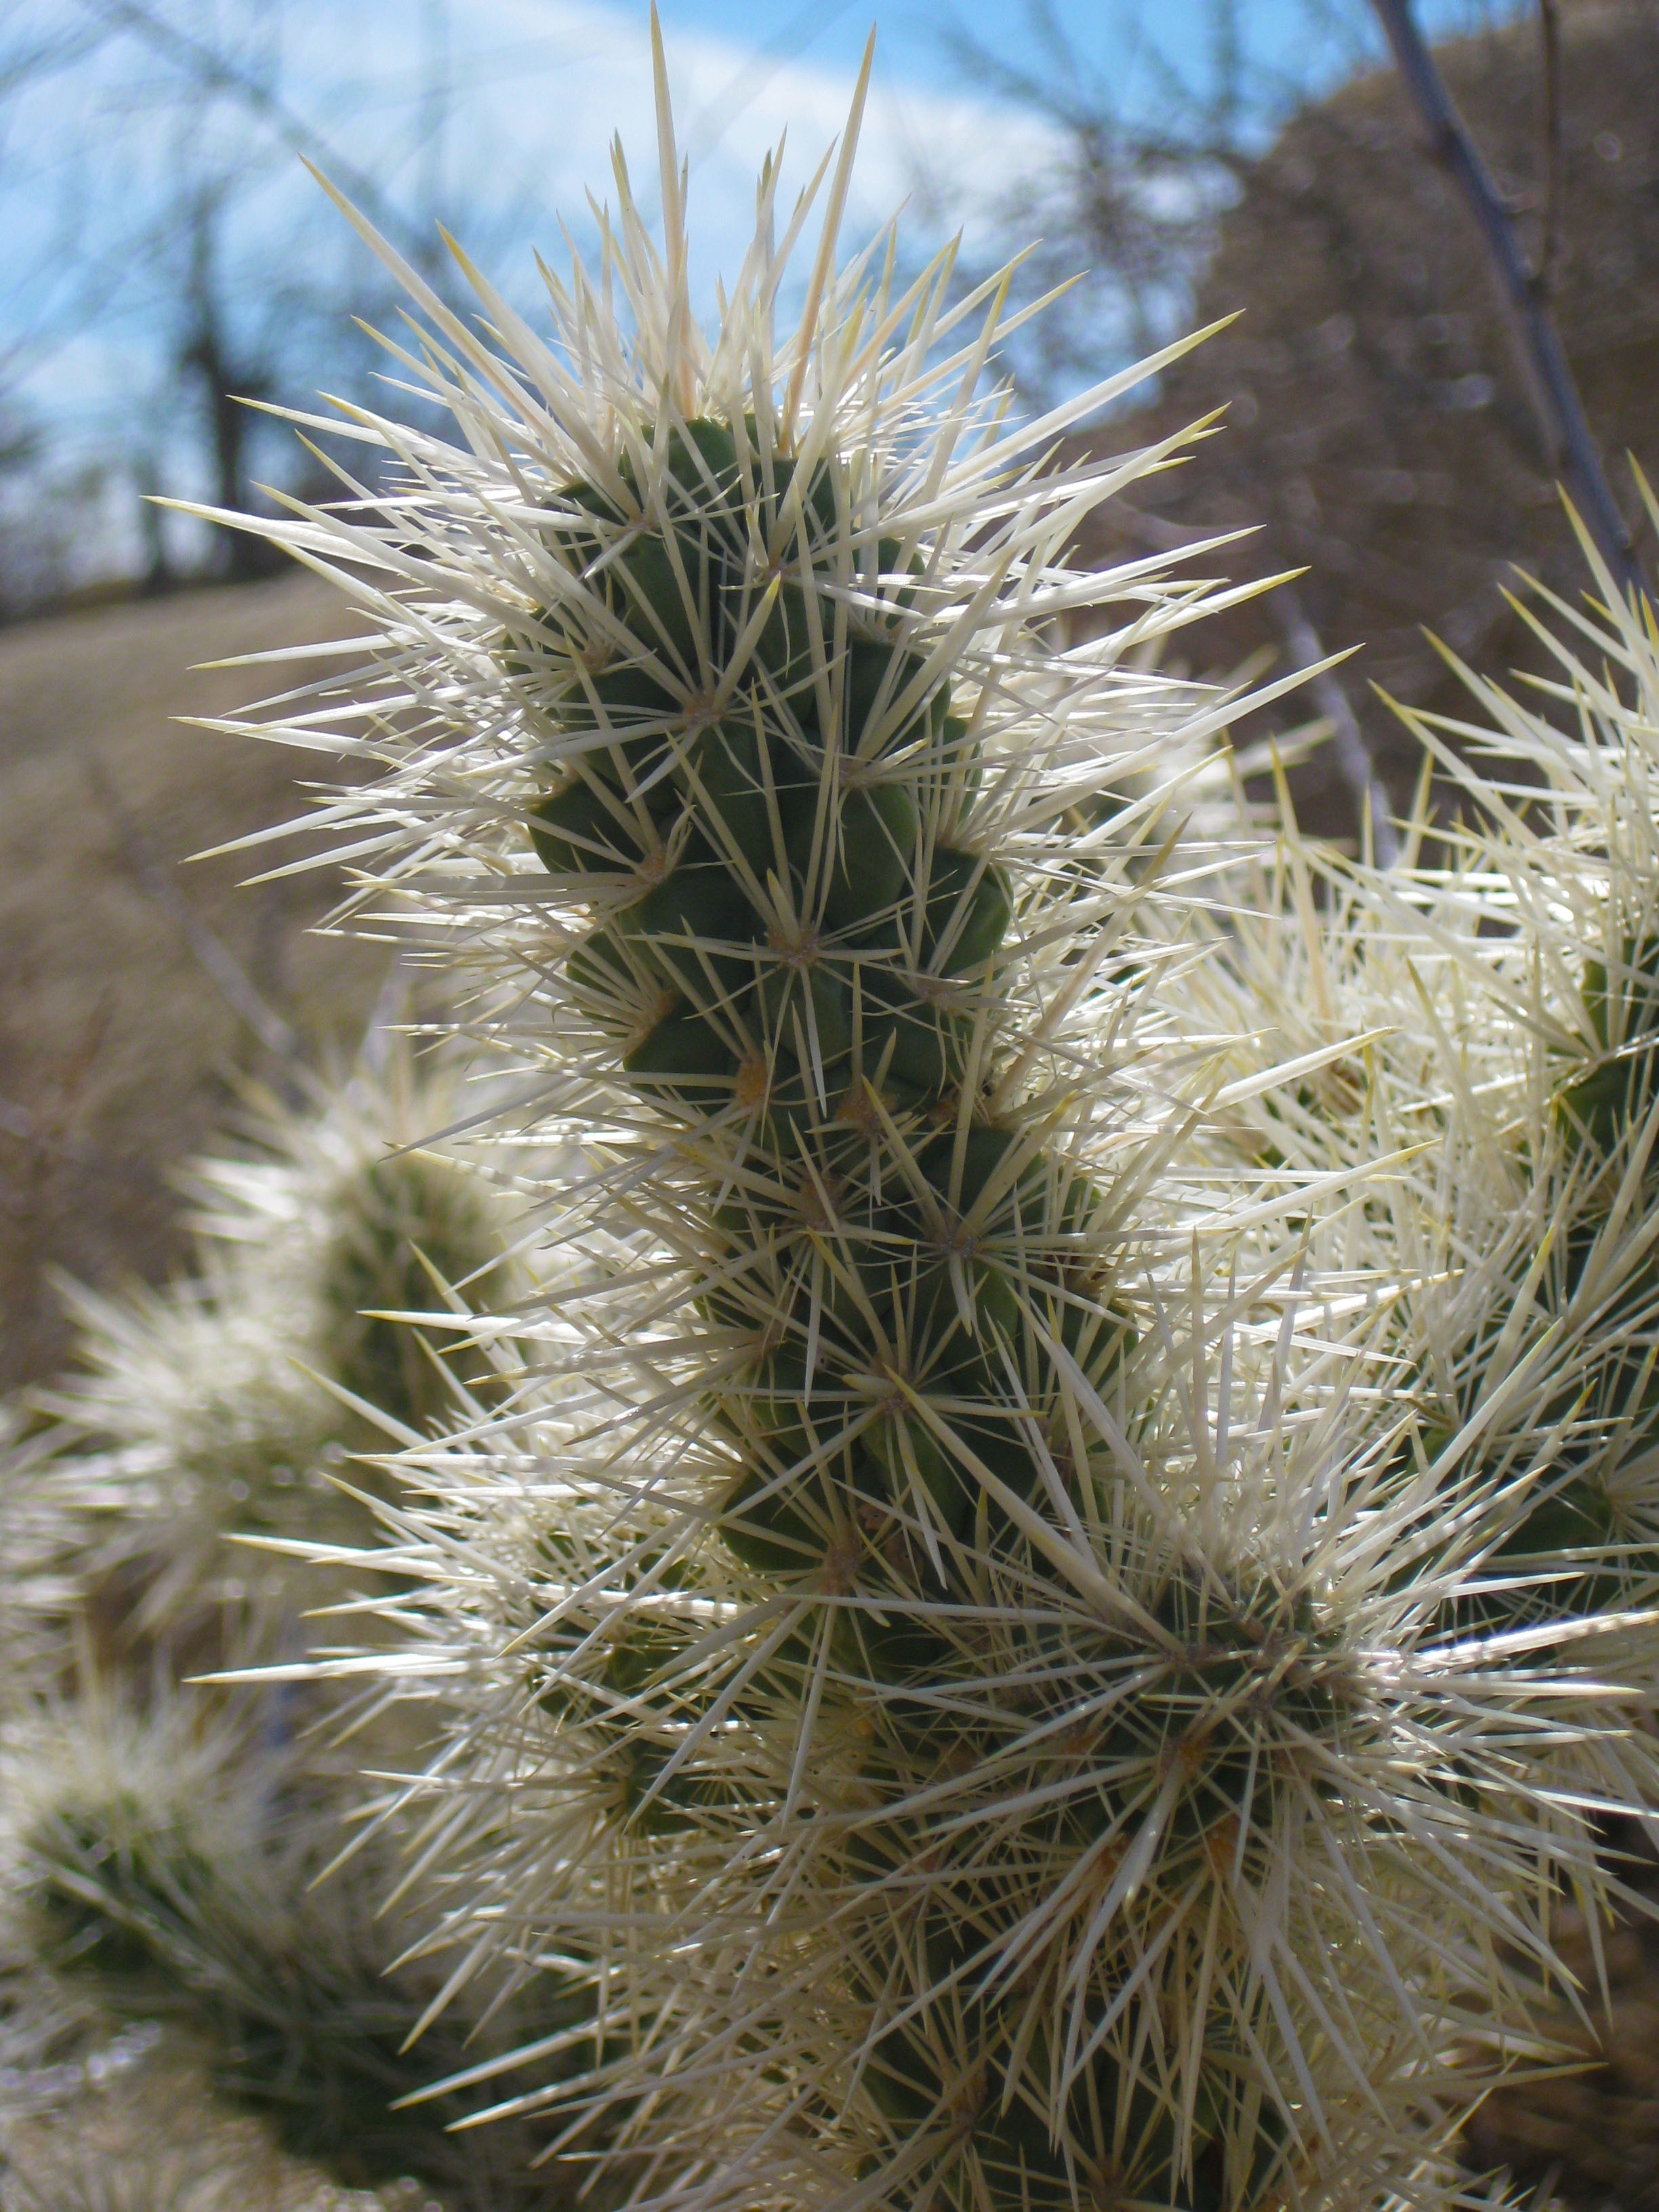
landscape, tree, nature, forest, grass, wilderness, cactus, plant, sky, sunset, arid, desert, flower, adventure, frost, dry, park, usa, america, botany, flora, california, arizona, national, west, vegetation, climate, nevada, mojave, joshua, joshua tree national forest, ecosystem, southwest, flowering plant, grass family, plant stem, land plant, thorns spines and prickles